The Canon (book)

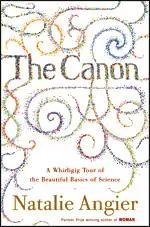

The Canon: A Whirligig Tour of the Beautiful Basics of Science is a book written by American science author Natalie Angier.